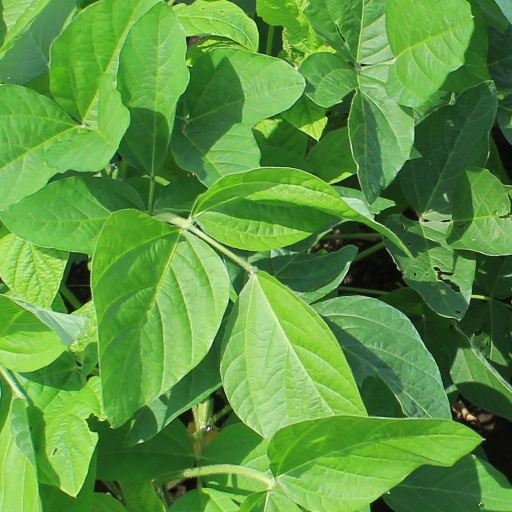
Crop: soybean